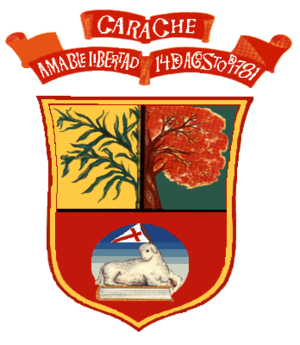
Carache est l'une des 20 municipalités de l'État de Trujillo au Venezuela. Son chef-lieu est Carache. En 2011, la population s'élève à 27 358 habitants.